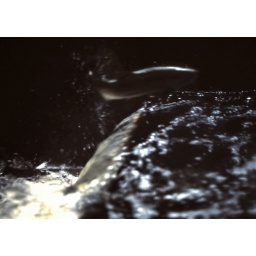
Salmon jumping the fish ladder at Capilano River fish hatchery in North Vancouver, BC 1981